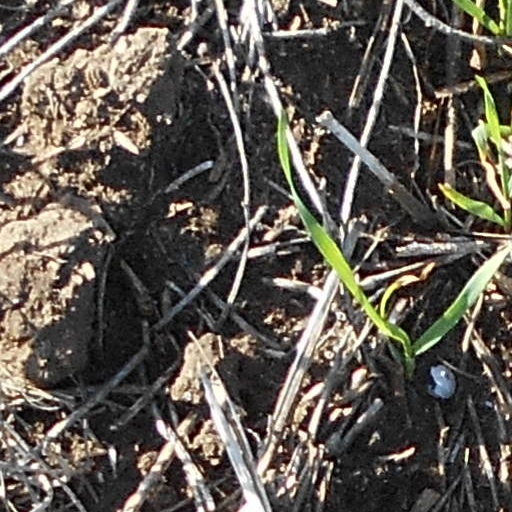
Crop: wheat